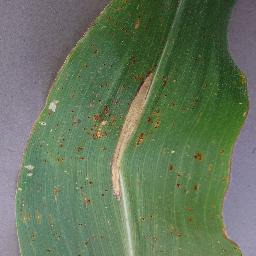
Label: Corn_(Maize)___Northern_Leaf_Blight